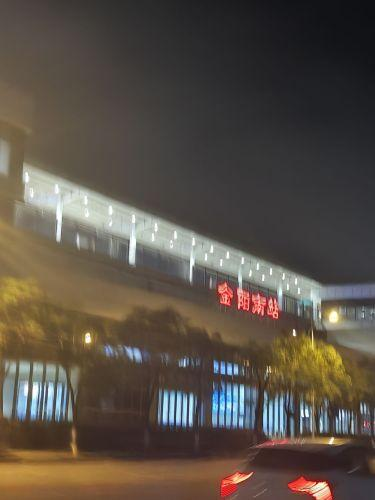
地标名称：金阳南站
所在城市：贵阳市·观山湖区